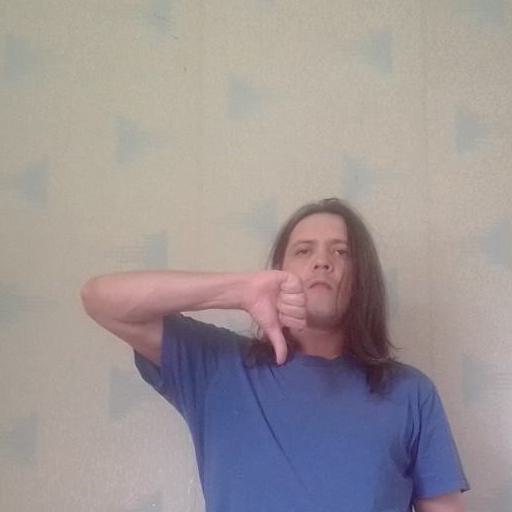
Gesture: dislike